Ecological succession

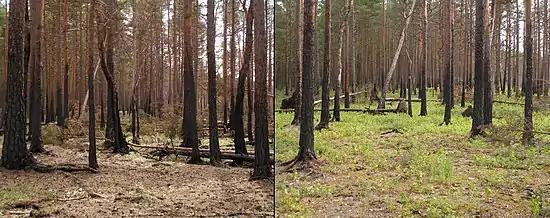
Succession after disturbance: a boreal forest one year (left) and two years (right) after a wildfire.

Ecological succession is the process of how species compositions change in an ecological community over time.